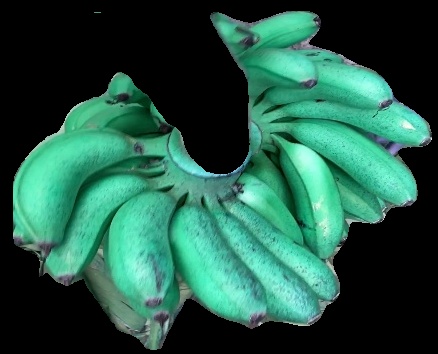
Variety: rasbale
Grade: grade1